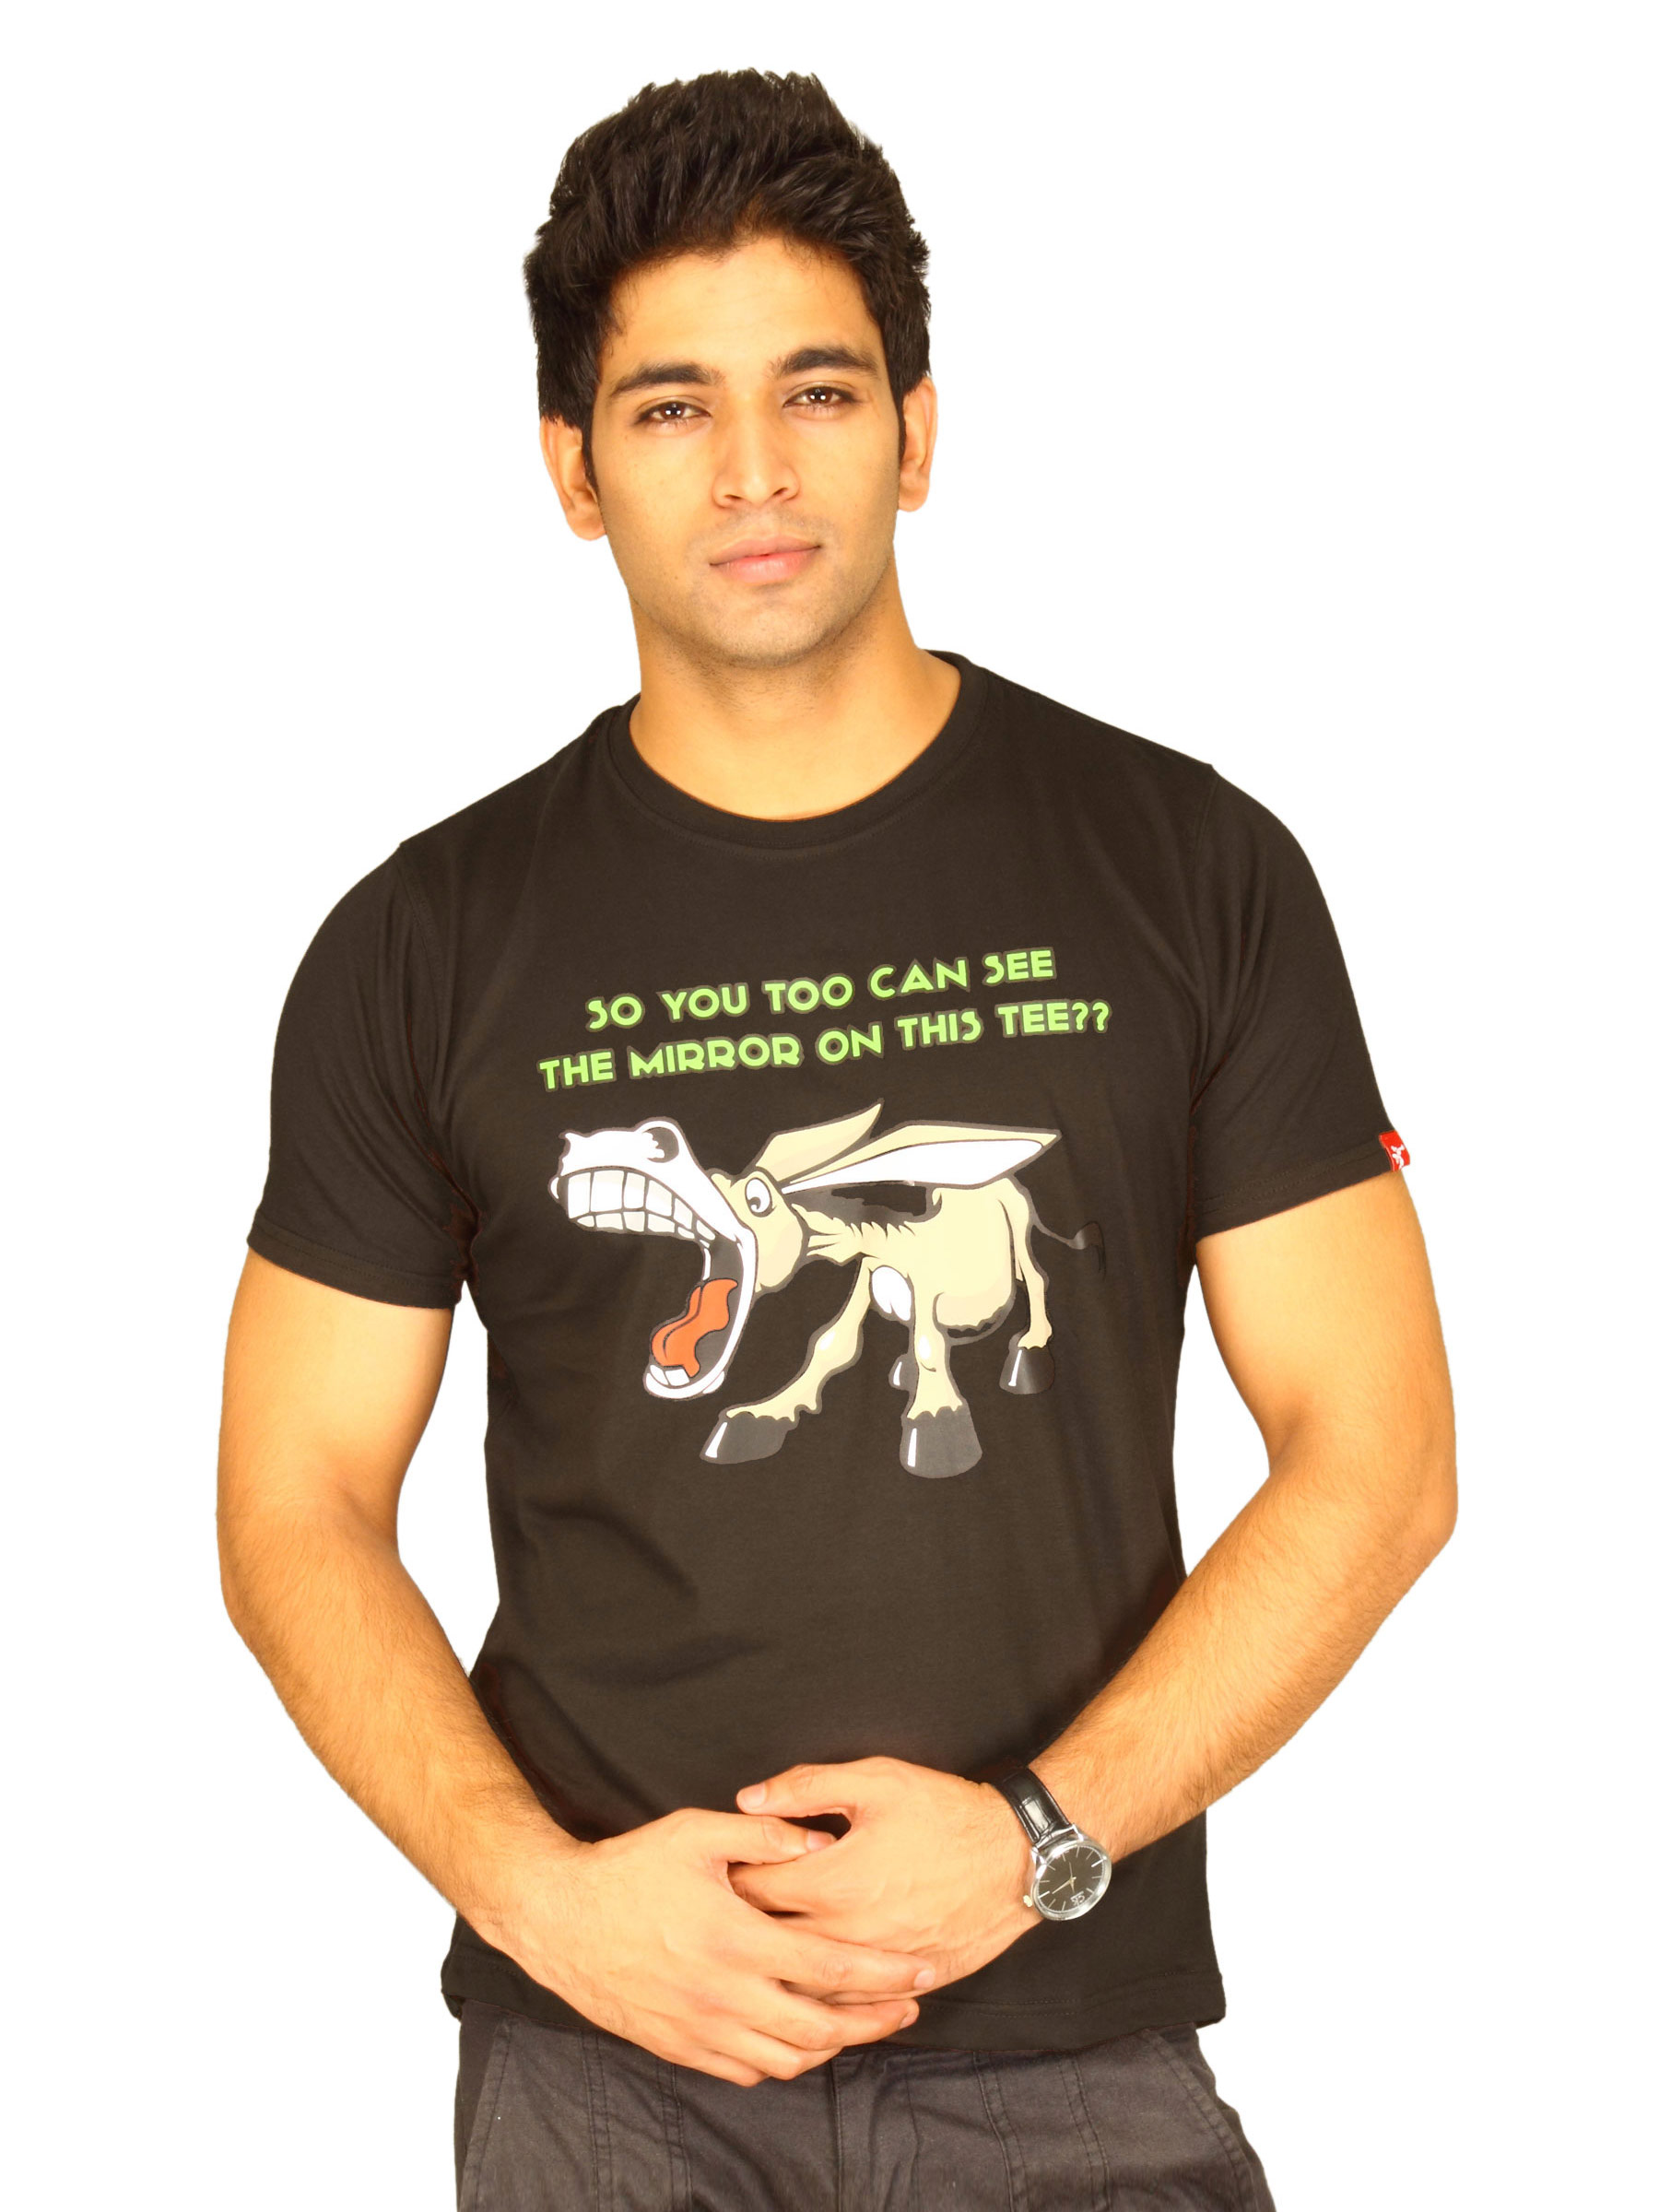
Probase Men's Mirror On The Brown T-shirt
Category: Apparel / Topwear / Tshirts
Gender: Men
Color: Brown
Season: Summer 2011
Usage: Casual